Jay Needham

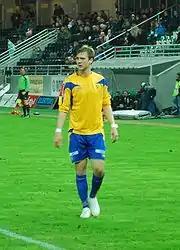
Needham with Alta IF

Jay Charles Needham (born September 30, 1984) is an American former professional soccer player who played as a central defender or defensive midfielder for teams in Norway, Puerto Rico and the United States.